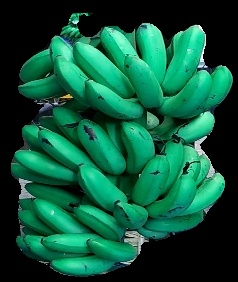
Variety: rasbale
Grade: grade1